Virtuoso (video game)

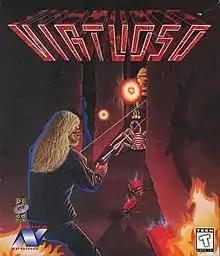
North American DOS cover art

Virtuoso is a third-person shooter video game developed by MotiveTime and originally published by Nova Spring and Elite Systems in North America and Europe, respectively, for DOS in 1994 and then 3DO in 1995.